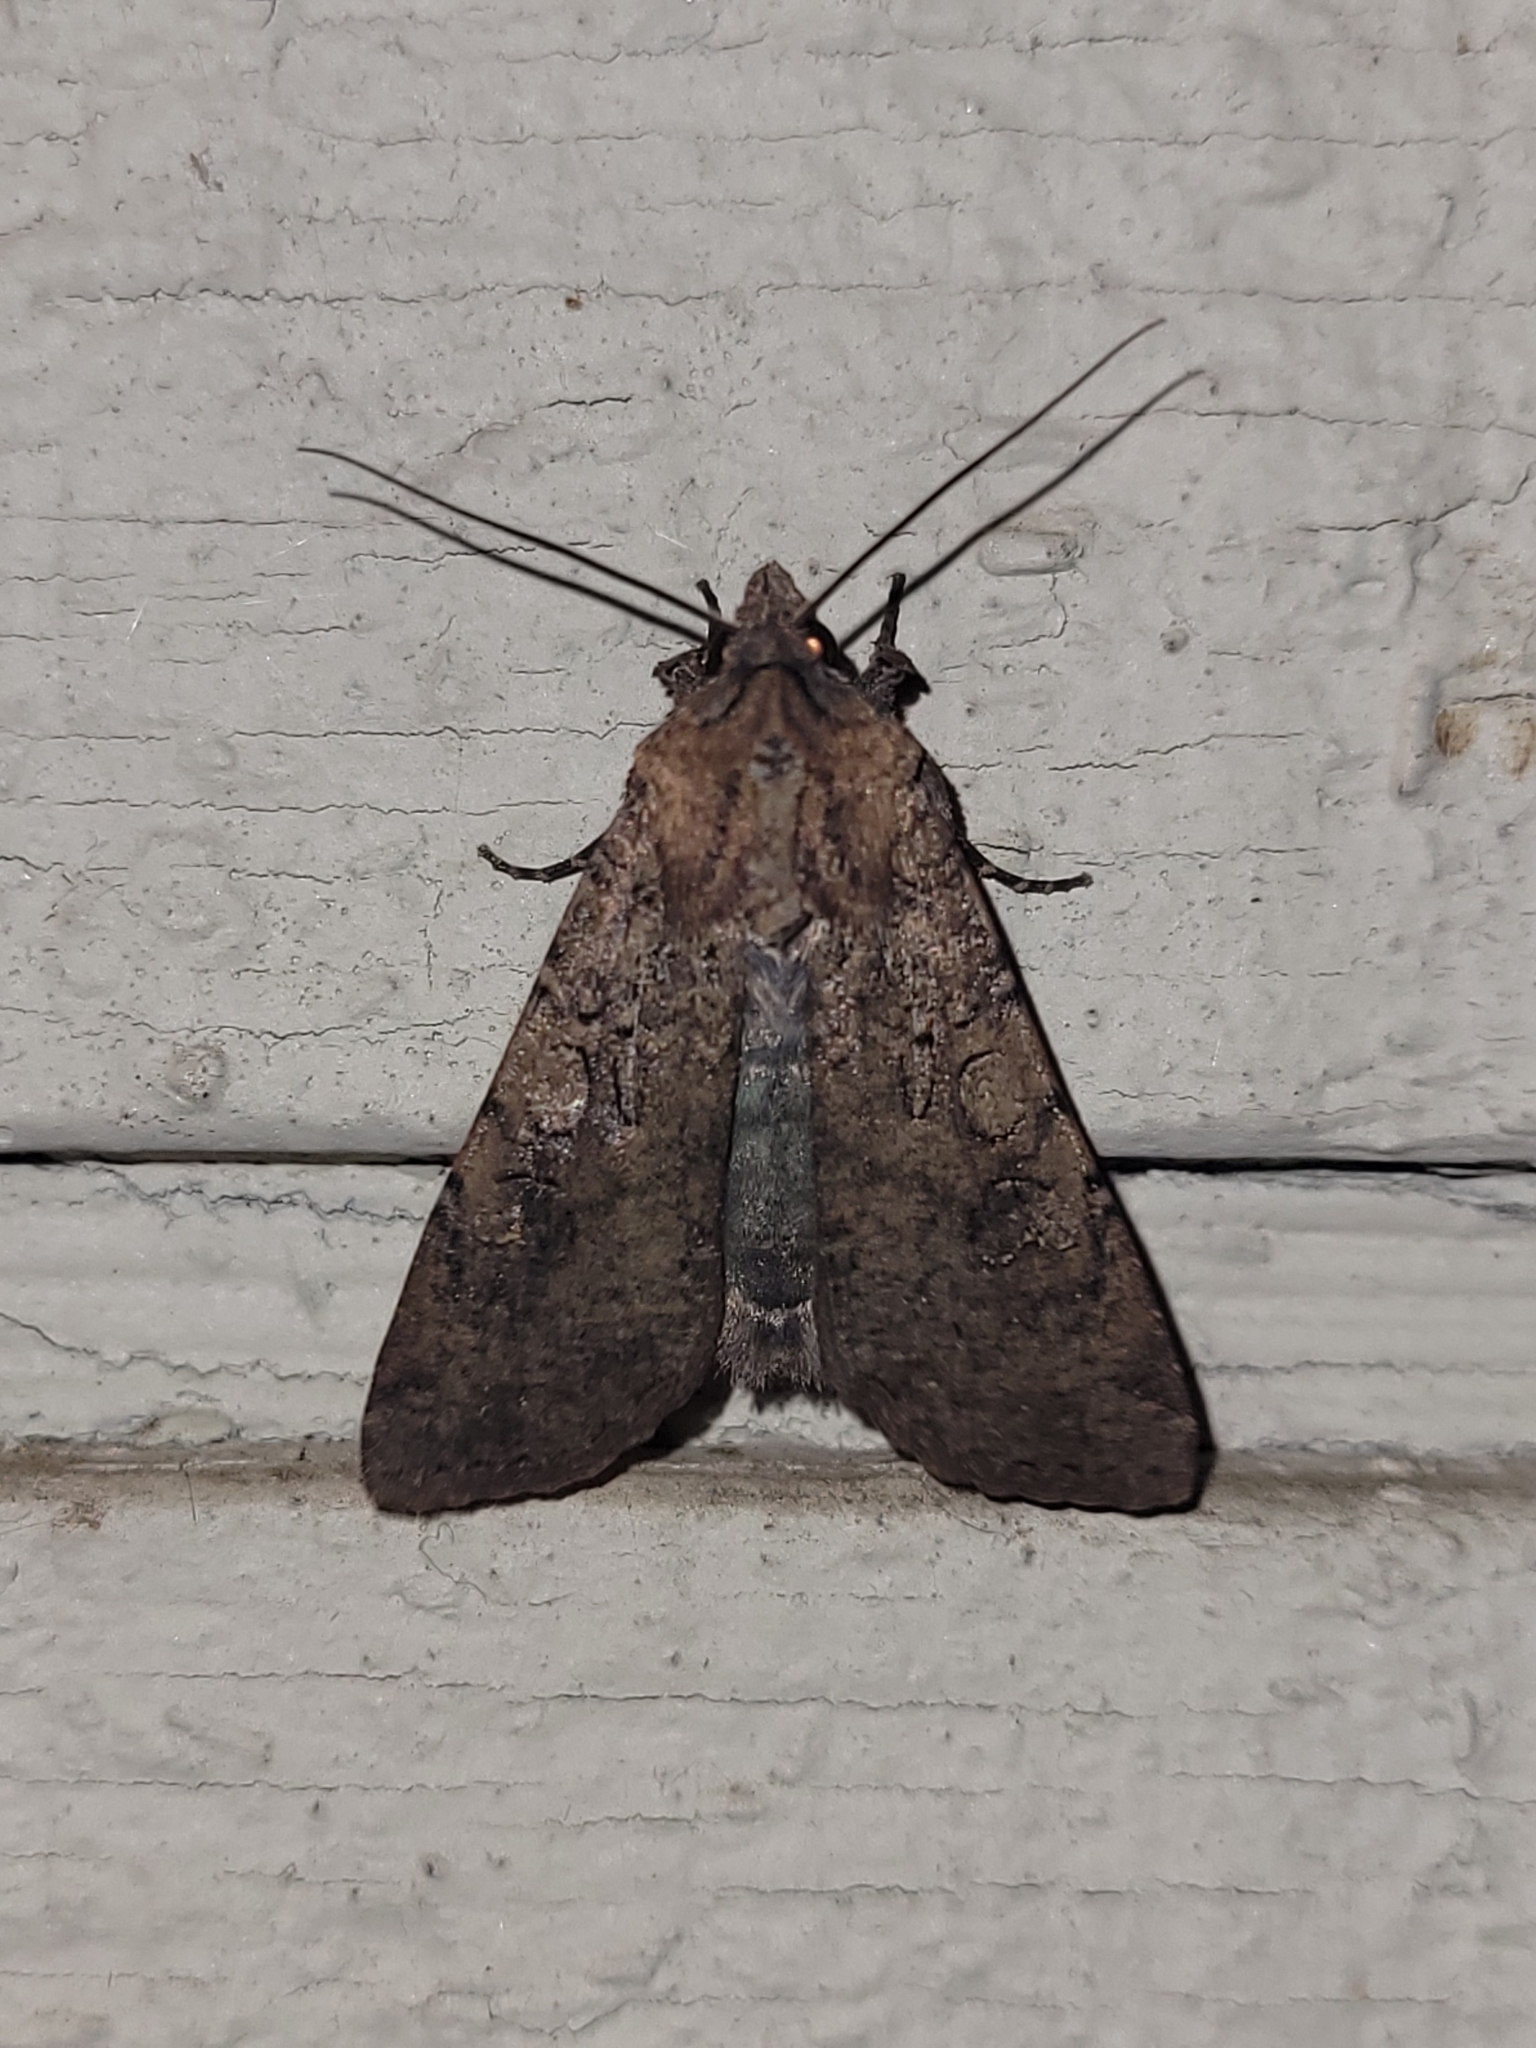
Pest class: cutworms